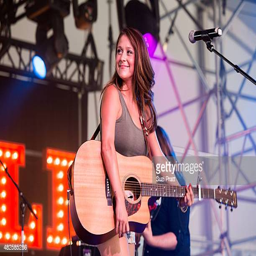
person performs at festival in politician